Katharine Hepburn

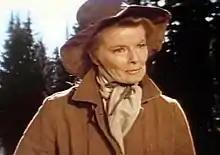
In the western "Rooster Cogburn" (1975), where Hepburn costarred with John Wayne

Hepburn quickly returned to acting after Tracy's death, choosing to occupy herself as a remedy against grief. She received numerous scripts and chose to play Eleanor of Aquitaine in "The Lion in Winter" (1968), a part she called "fascinating". She read extensively in preparation for the role, in which she starred opposite Peter O'Toole. Filming took place in Montmajour Abbey in the south of France, an experience she loved despite being—according to director Anthony Harvey—"enormously vulnerable" throughout. John Russell Taylor of "The Times" suggested that Eleanor was "the performance of her ... career", and proved that she was "a growing, developing, still surprising actress". The movie was nominated in all the major categories at the 41st Academy Awards, and for the second year running Hepburn won the Oscar for Best Actress (shared with Barbra Streisand for "Funny Girl"). The role, combined with her performance in "Guess Who's Coming to Dinner", also received a British Academy Film Award (BAFTA) for Best Actress. Hepburn's next appearance was in "The Madwoman of Chaillot" (1969), which she filmed in Nice immediately after completing "The Lion in Winter". The picture was a failure critically and financially, and reviews targeted Hepburn for giving a misguided performance. By the end of 1969, she was voted the most popular female star in America by Quigley's Top Ten Money Making Stars Poll, making a rare occurrence of an actress over 50 and 60 to achieve such a position.